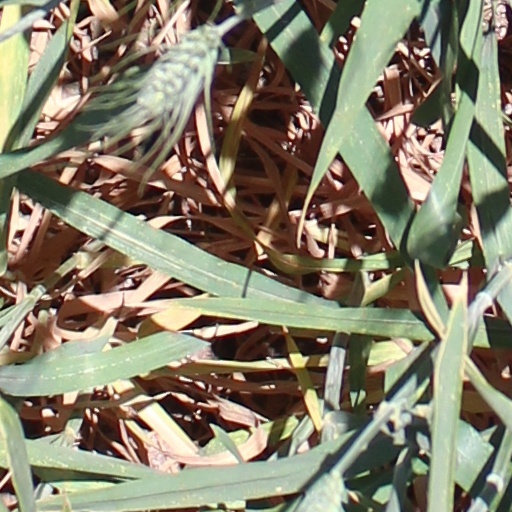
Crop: wheat